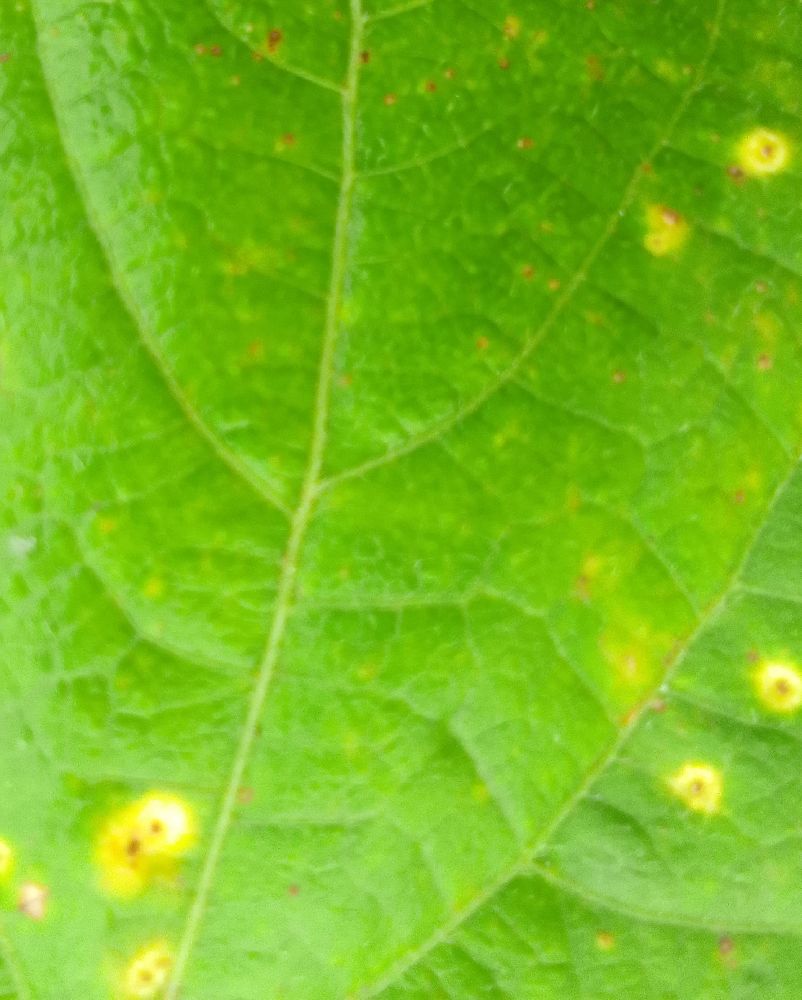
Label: rust